Stanfield, Norfolk

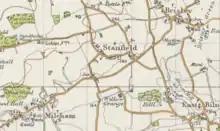

The name Stanfield translates to 'stony open land'. It derived from the Anglo-Saxon word '"stan"' meaning stone or rock and '"feld"' which means 'open country' or 'unencumbered ground'. In northern nations, stones were placed to serve as boundary marks. It was also placed on memorials to be able to distinguish those who had fought in battle, which then became practised by Odin as an act of sacred duty. The word '"stein"' is a personal name in the Domesday Book, in which this village used to be recognised as Stanfelda.